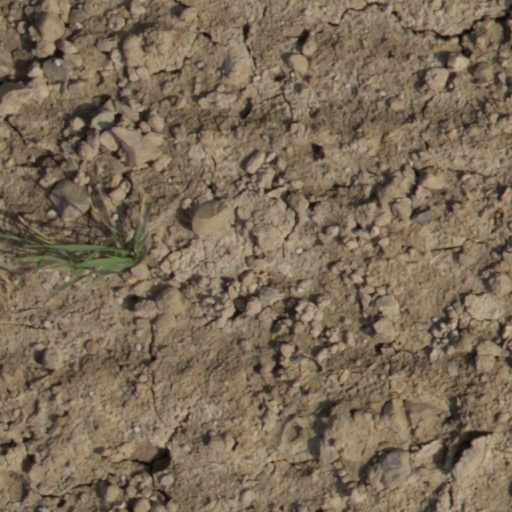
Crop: wheat